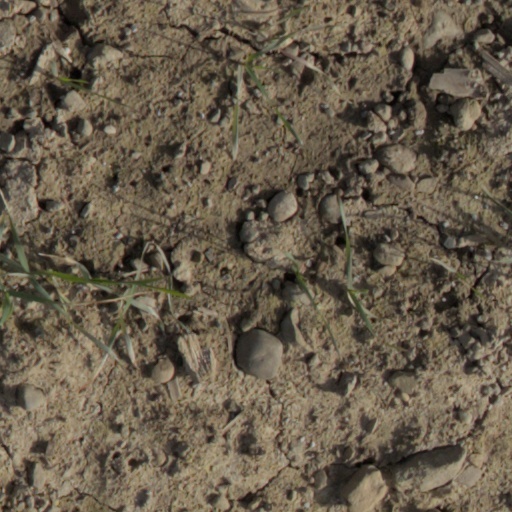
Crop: wheat